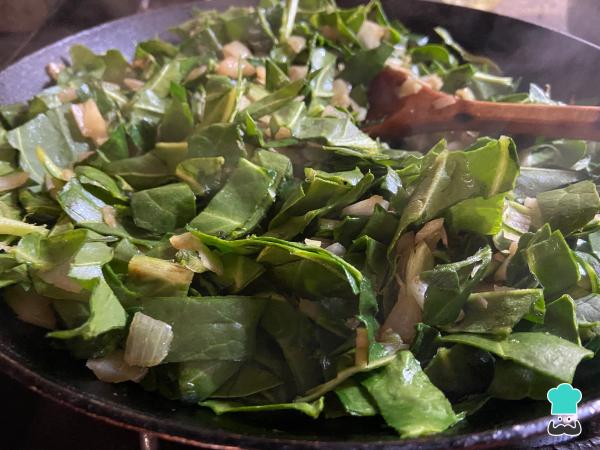
Cuando las cebollas estén cocidas, sube el fuego al máximo y agrega las hojas de acelga limpias y picadas. Saltéalas durante 1 minuto y apaga el fuego. No las saltees más tiempo o empezarán a liberar mucho líquido y tus canastas con masa de empanadas quedarán demasiado húmedas. Reserva la mezcla mientras se enfría.